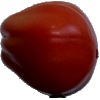
Label: Tomato Heart 1